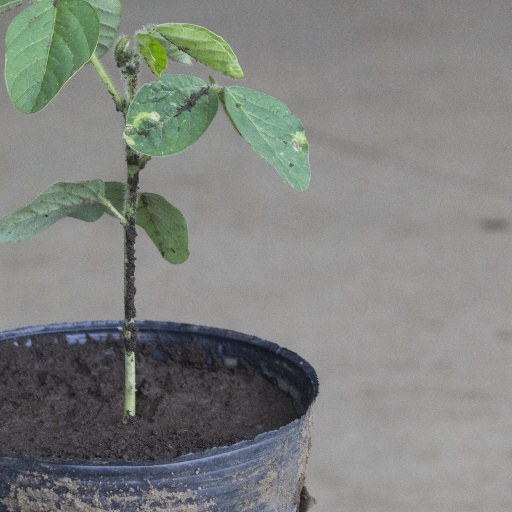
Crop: soybean